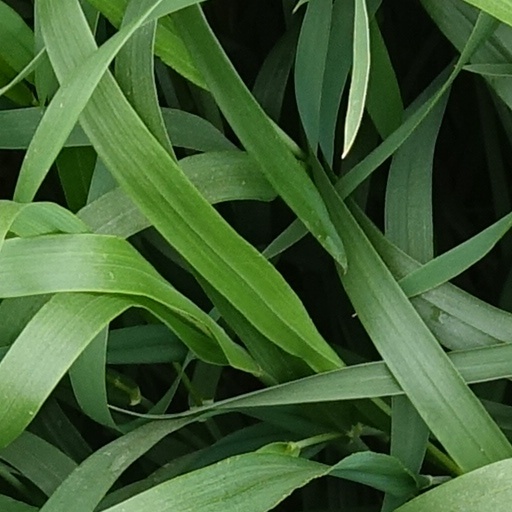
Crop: wheat